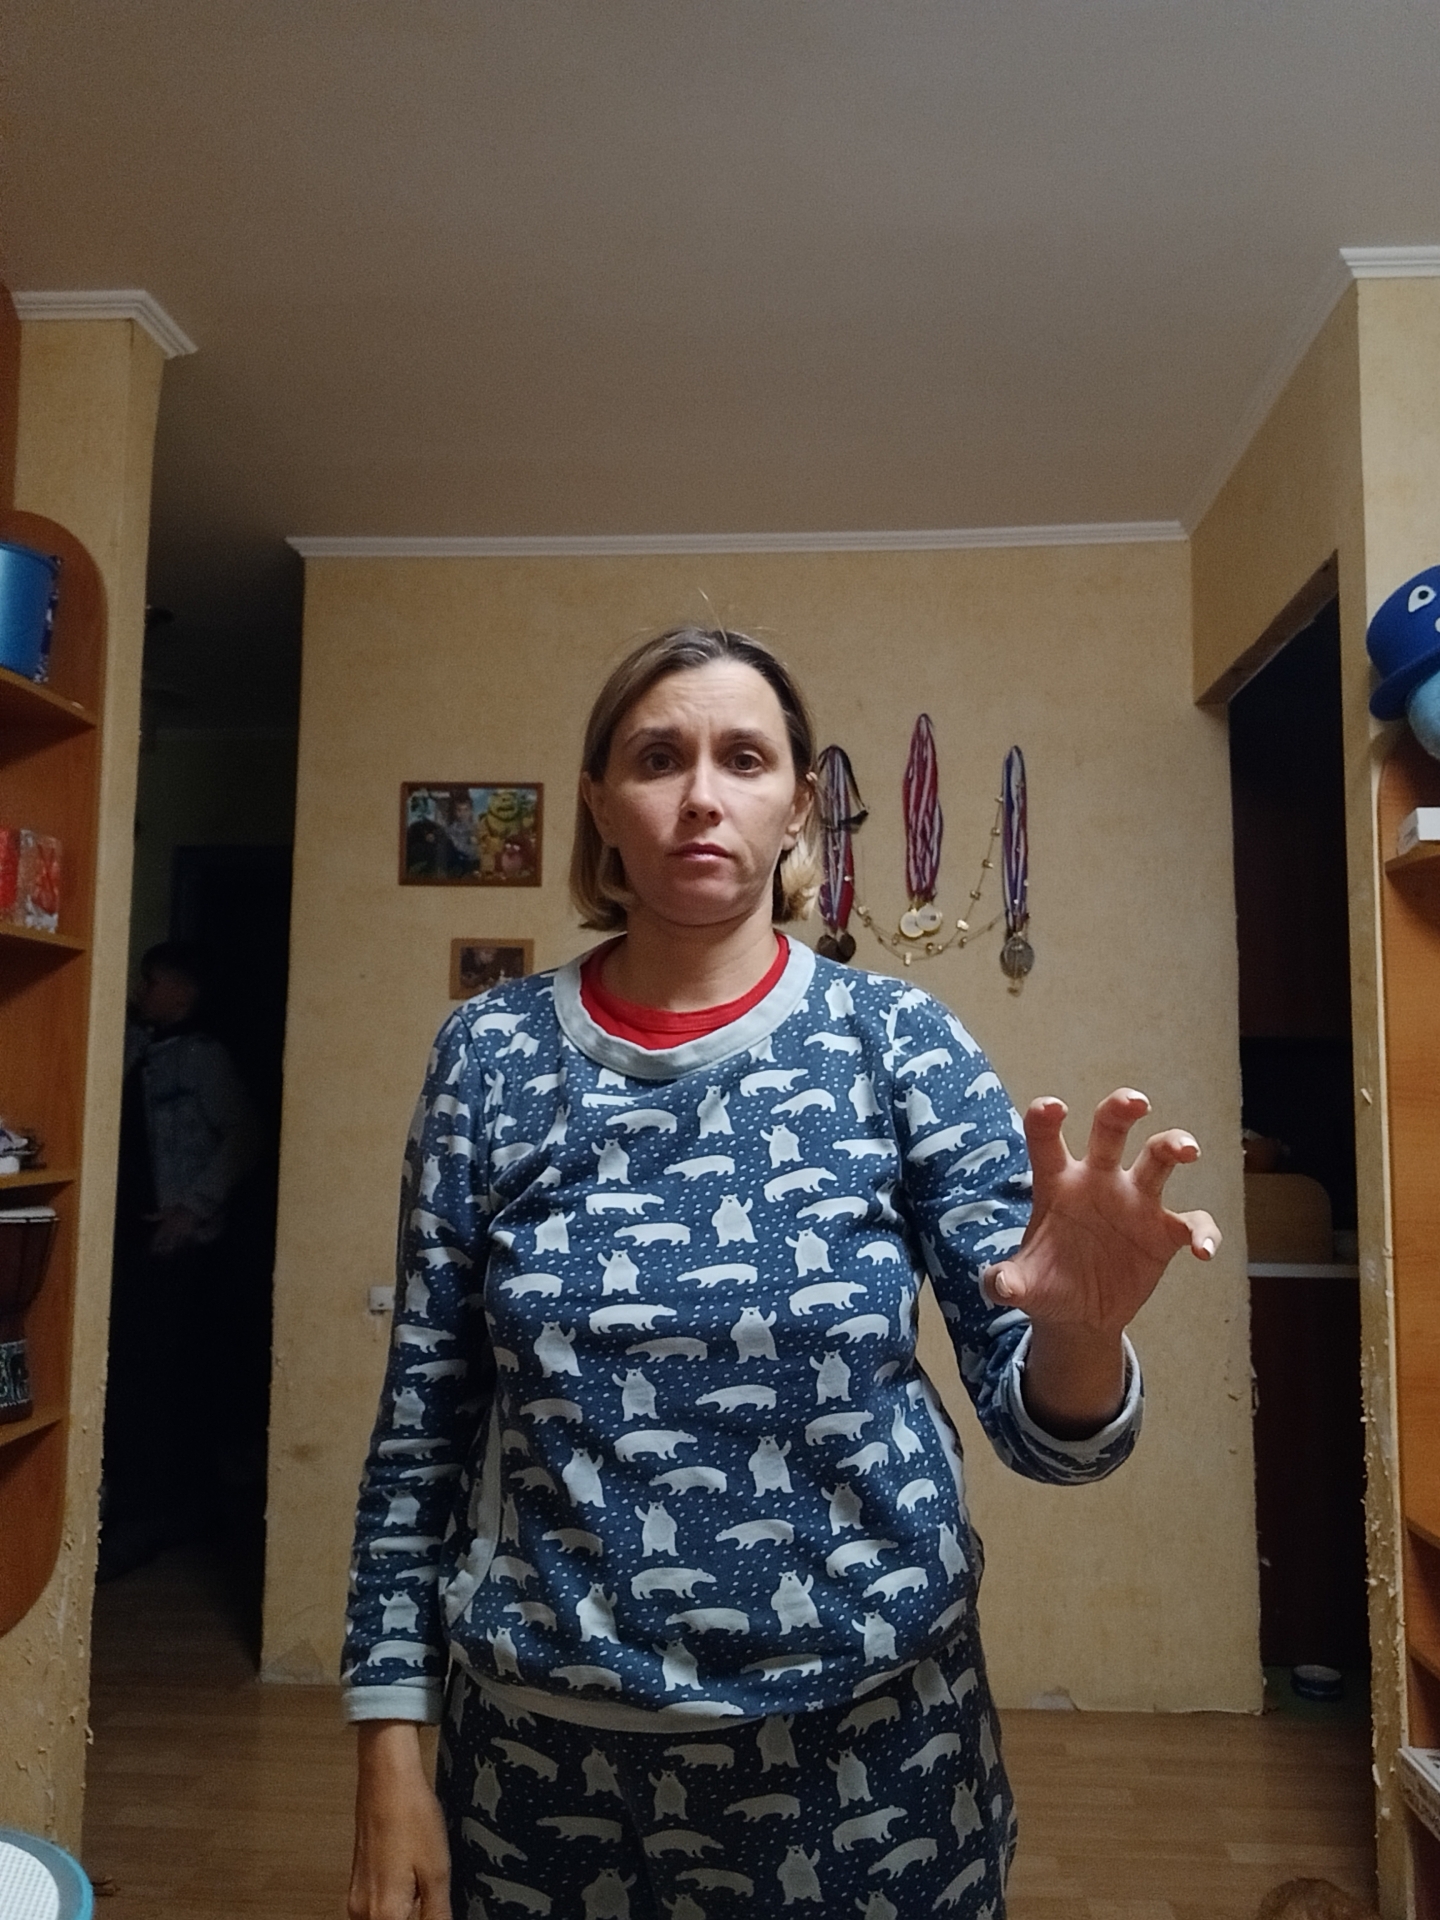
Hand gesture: grabbing